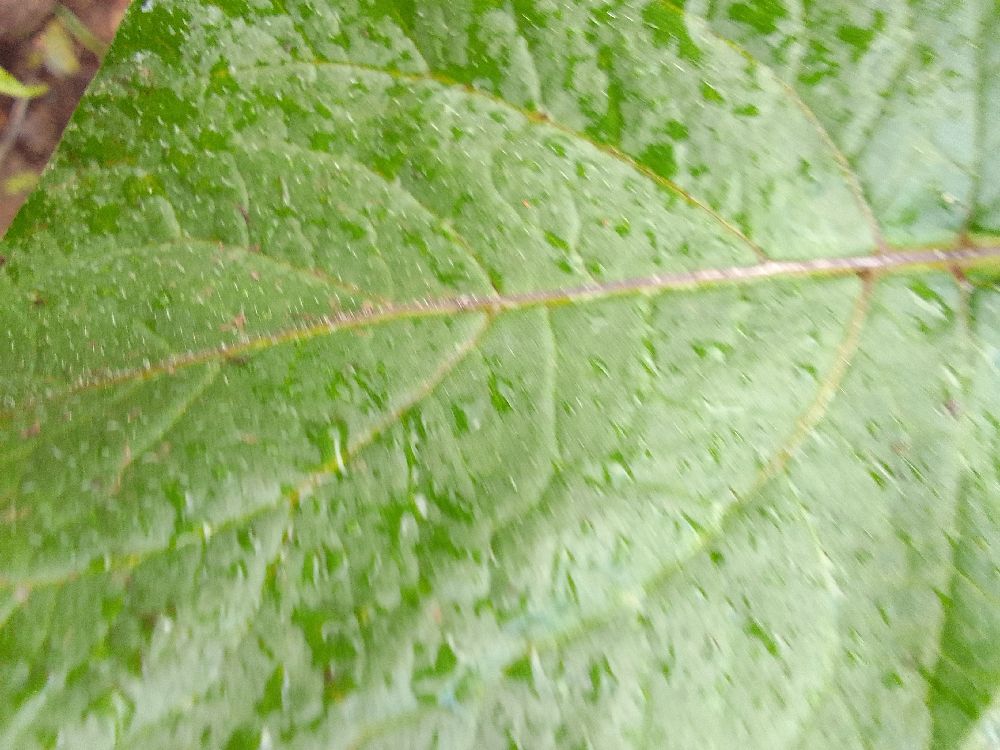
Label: Healthy